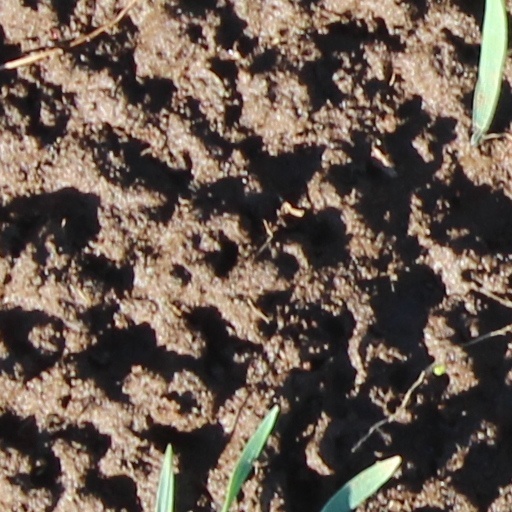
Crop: wheat